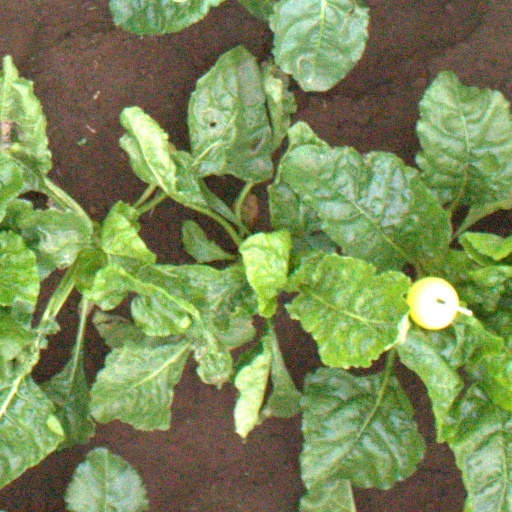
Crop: sugar beet